Beijing Bus

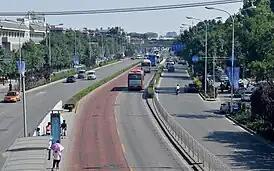
Bus designated lane on Yuanmingyuan East Road in 2012

In 1999, the first compressed natural gas buses were introduced to the bus fleet. By the end of 2000, the city had 5,923 natural gas powered buses in operation, the most in the world. Also in the 1999, the 24-hour bus information hotline 96166 was introduced to help riders plan bus trips.